George Cross

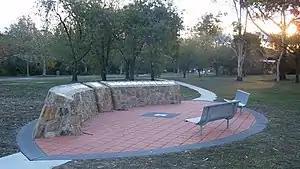
Memorial to Australian recipients, George Cross Park, Canberra

The George Cross was awarded to 23 Australians, 11 to the Australian forces and 12 to civilians. It is the highest decoration of the Australian honours system after the British Victoria Cross and the Victoria Cross for Australia. Although Australia established the Cross of Valour within the Australian honours system in 1975 'for acts of the most conspicuous courage in circumstances of extreme peril' it was not until 1992 that Australia officially ceased recommending British honours. During the period 1975 to 1992, the last George Cross to an Australian was awarded in 1978.